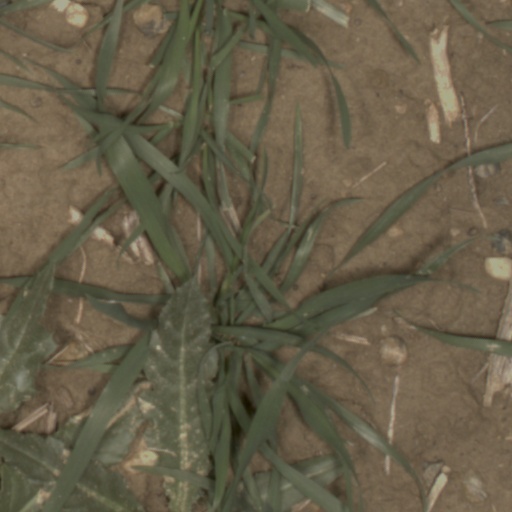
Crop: wheat